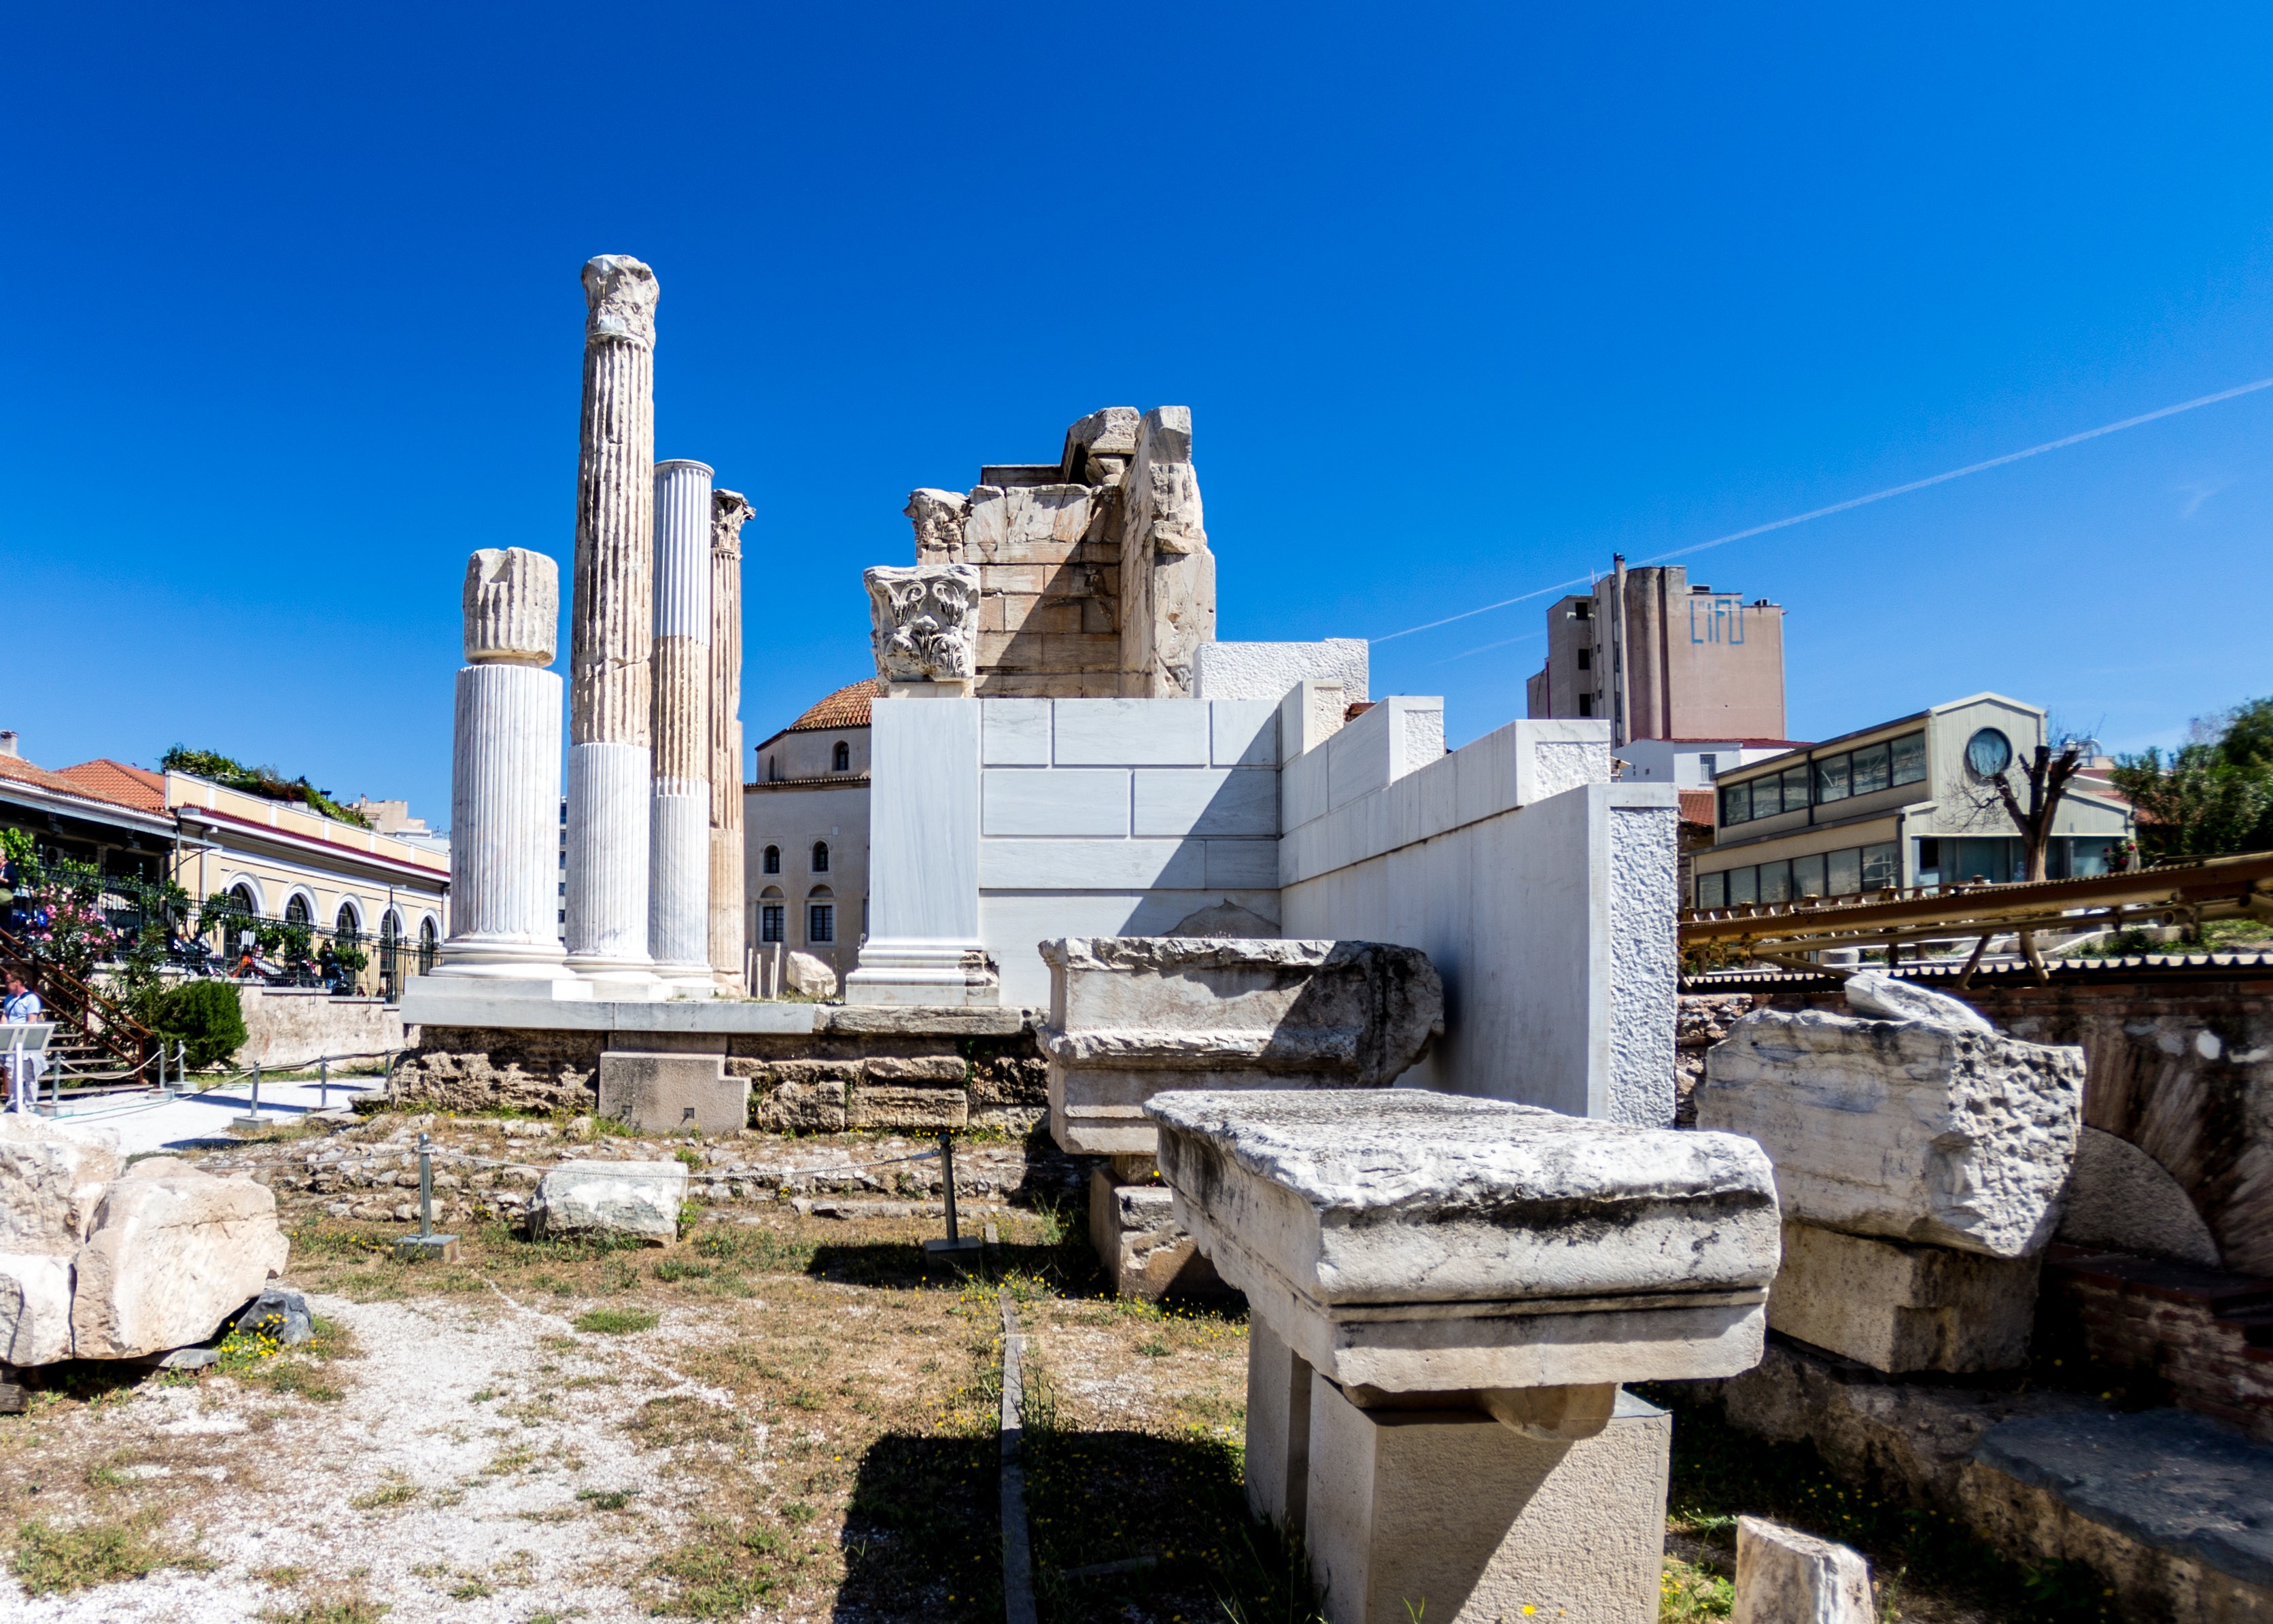
structure, monument, vacation, landmark, place of worship, ruins, ancient history, outdoor structure